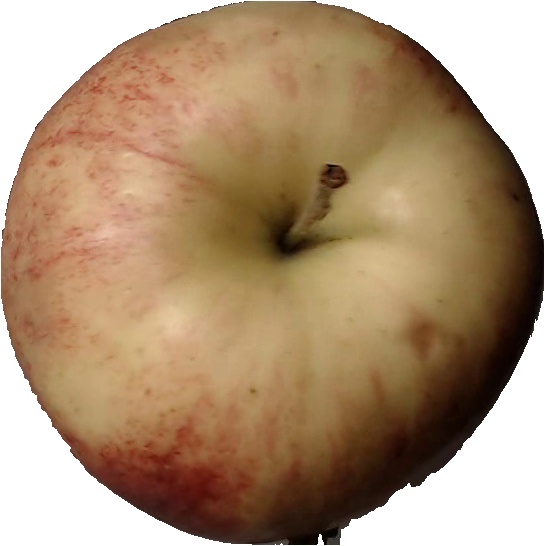
Label: apple_red_3